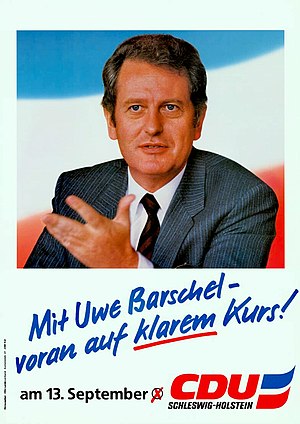
Uwe Barschel
Uwe Barschel var en vesttysk toppolitiker og regeringschef i delstaten Slesvig-Holsten.